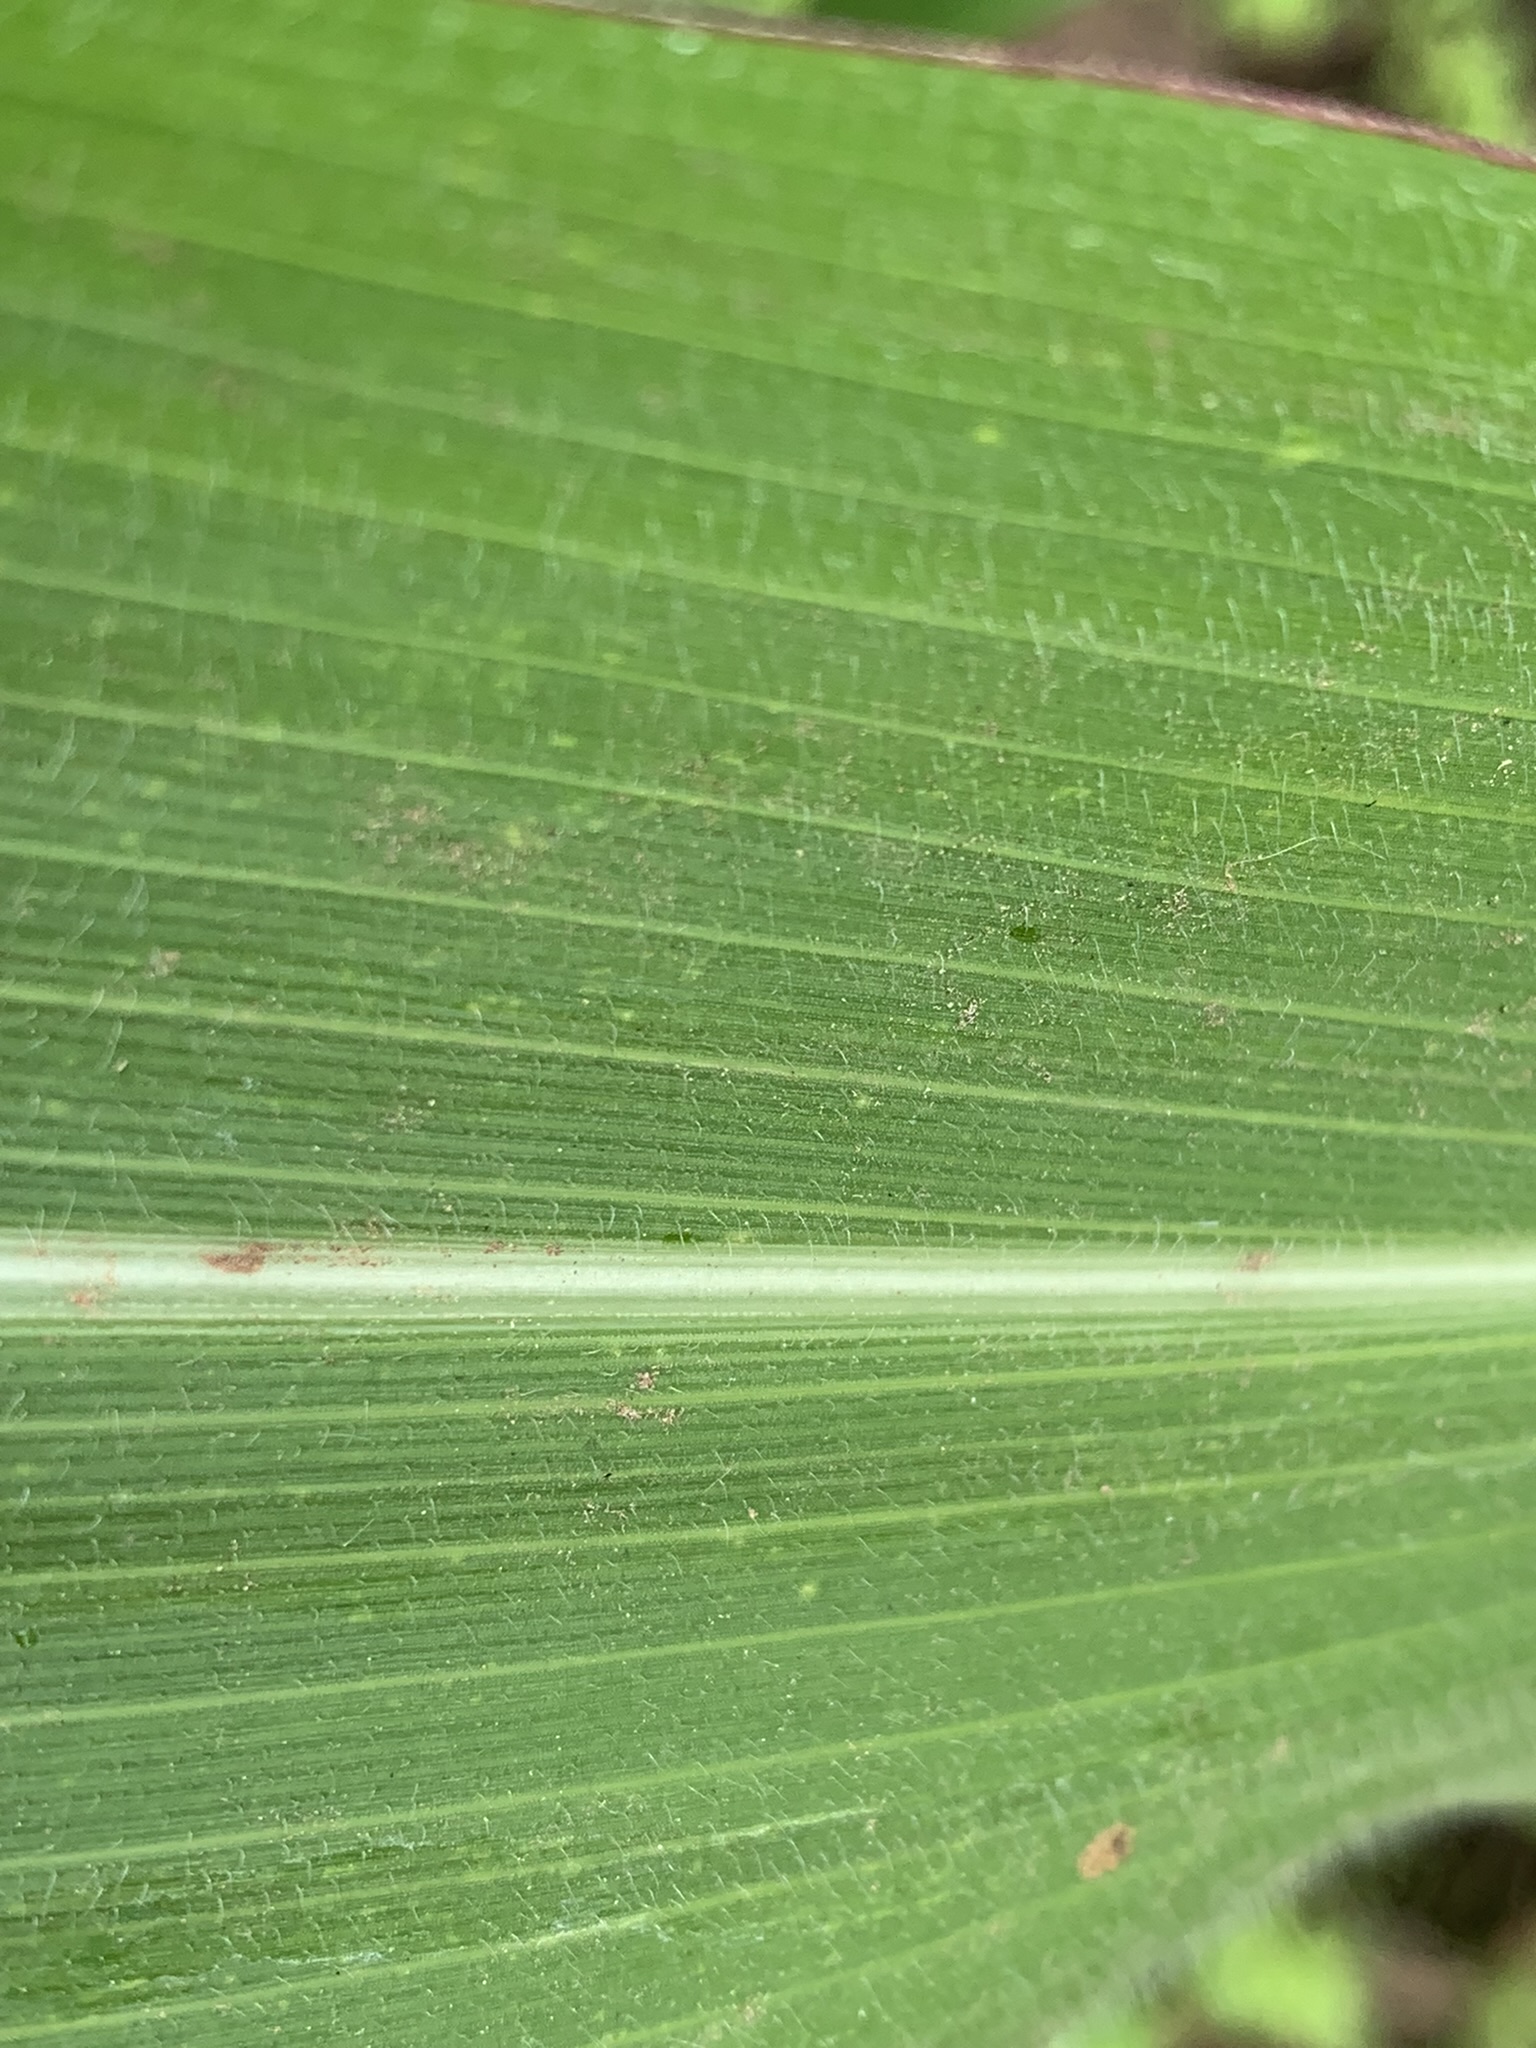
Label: Healthy